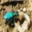
Label: beetle